Dr. Haass Social Assistance Fund

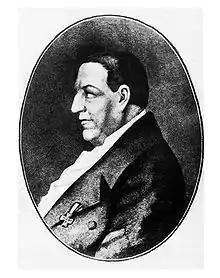
"Saint Doctor", Friedrich Joseph Haass

The first chairman of the boardof the Fund Tamara Tarasenko.